List of airports in Denmark

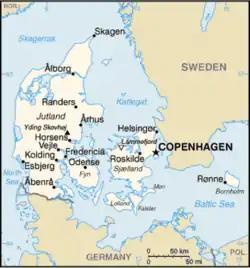
Map of Denmark

This is a list of airports in Denmark, sorted by location.